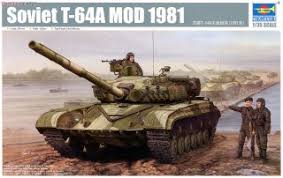
Label: T-64